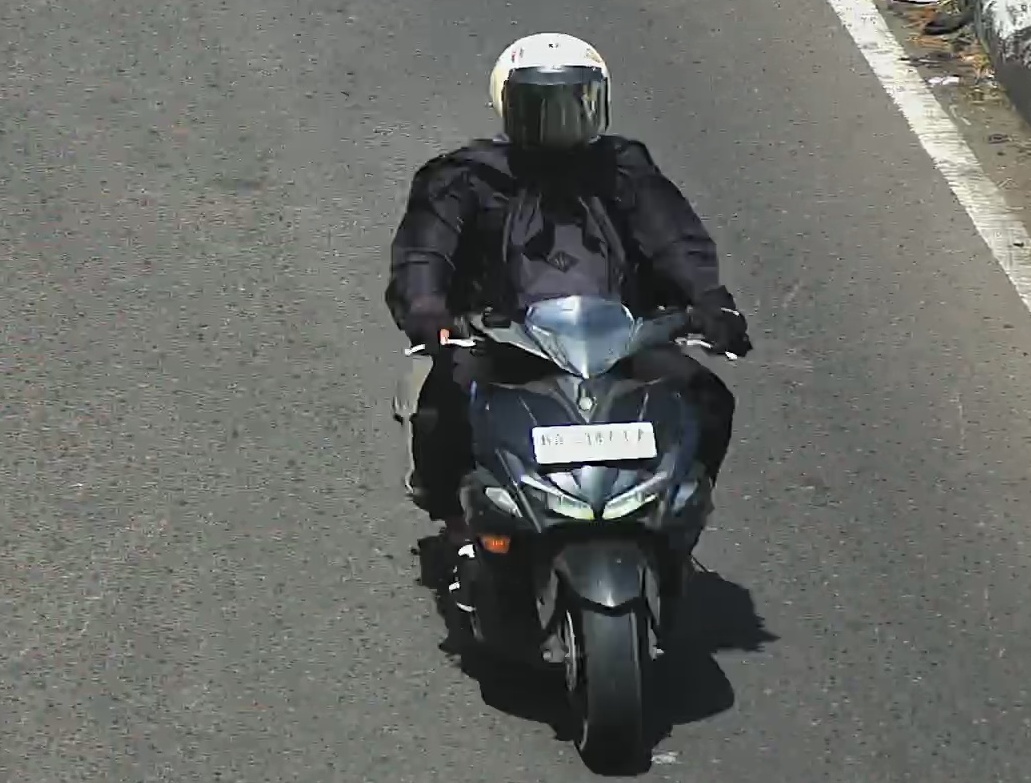
person-with-helmet: 1
person-without-helmet: 0